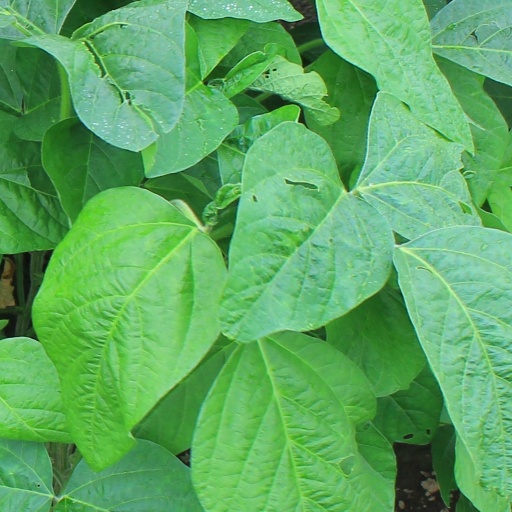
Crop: soybean